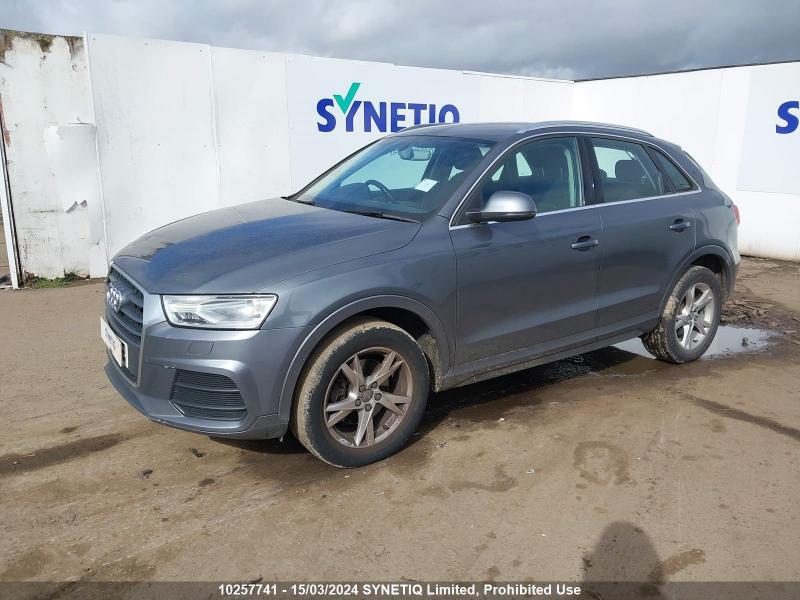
Aucun dommage détecté.
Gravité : aucun